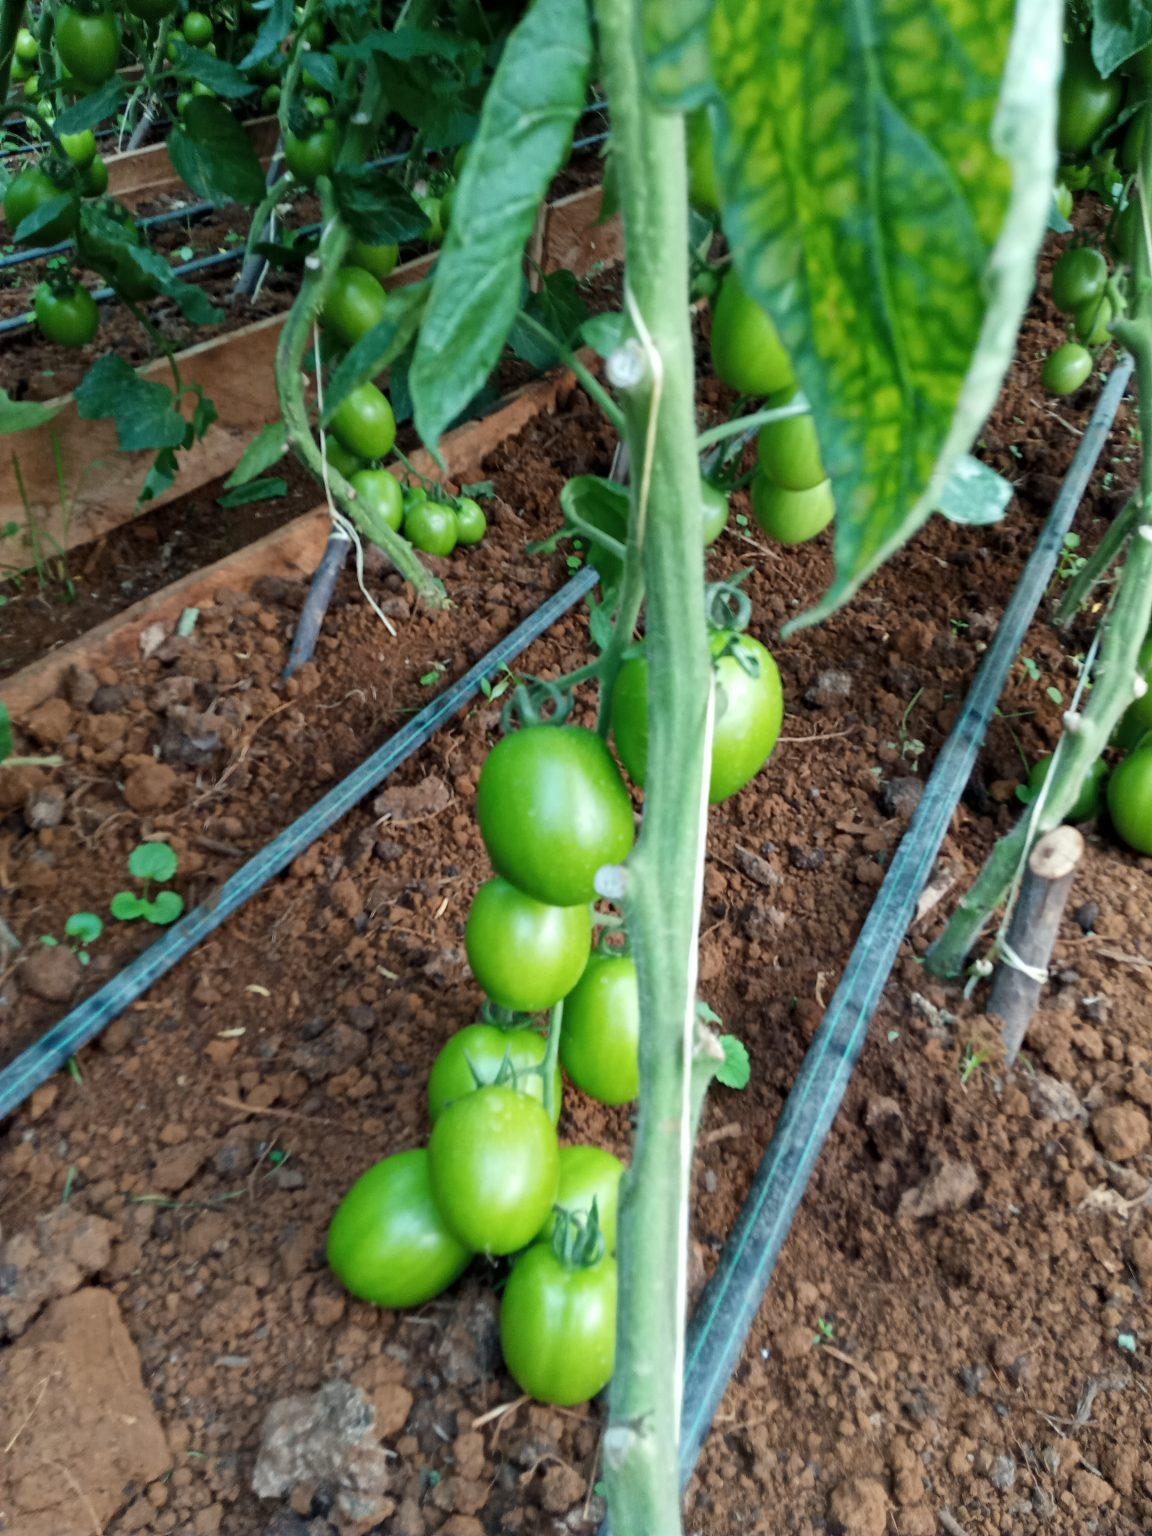
Mazao aina ya nyanya yaliyolimwa kwenye shamba kubwa, yakinining'inia kutoka kwenye mti ulioshikizwa na kamba ya katani na kufungwa juu na chuma.